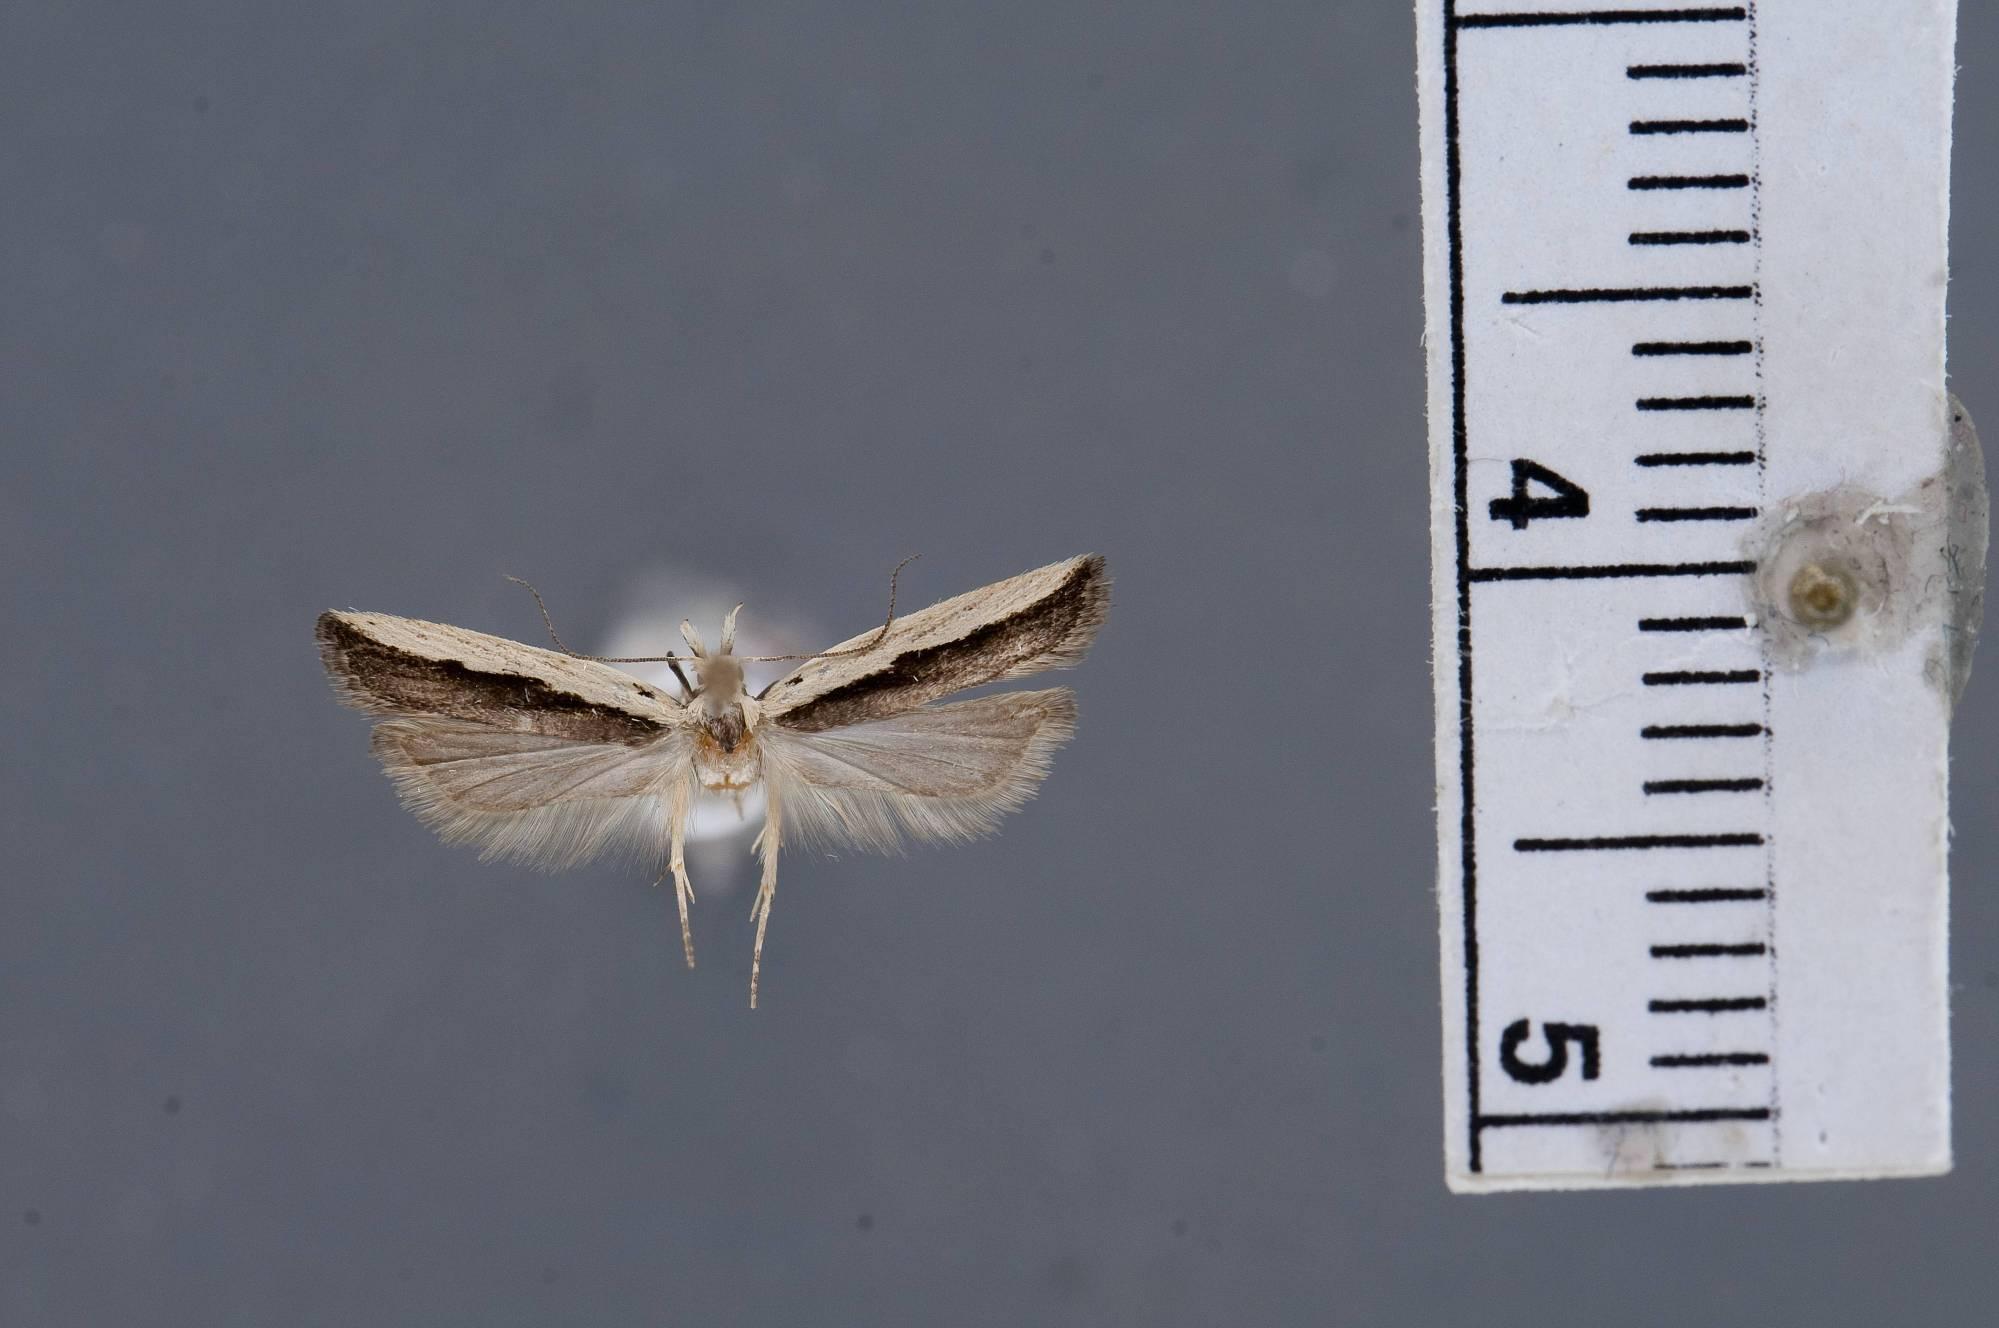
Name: Dichomeris pelta
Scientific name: Dichomeris pelta Hodges, 1986
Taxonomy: Animalia, Arthropoda, Insecta, Lepidoptera, Glossata, Gelechiidae, Dichomeridinae
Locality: McClellanville, Wedge Plantation, Charleston, South Carolina, United States
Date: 28 Apr 1981